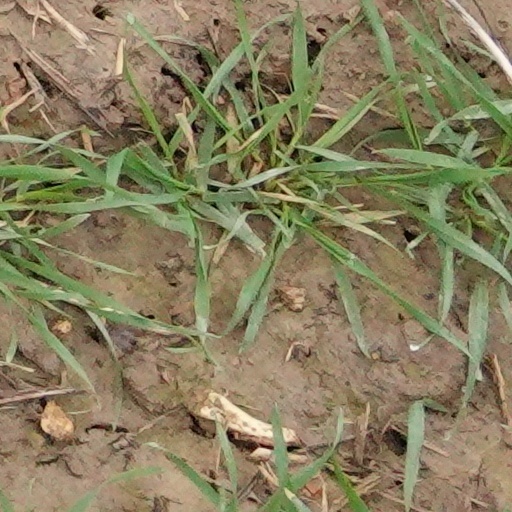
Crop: wheat